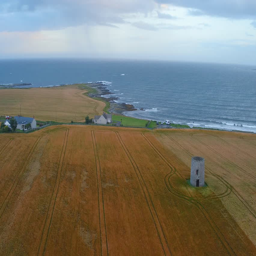
aerial shot of an old mill in the fields near the sea .